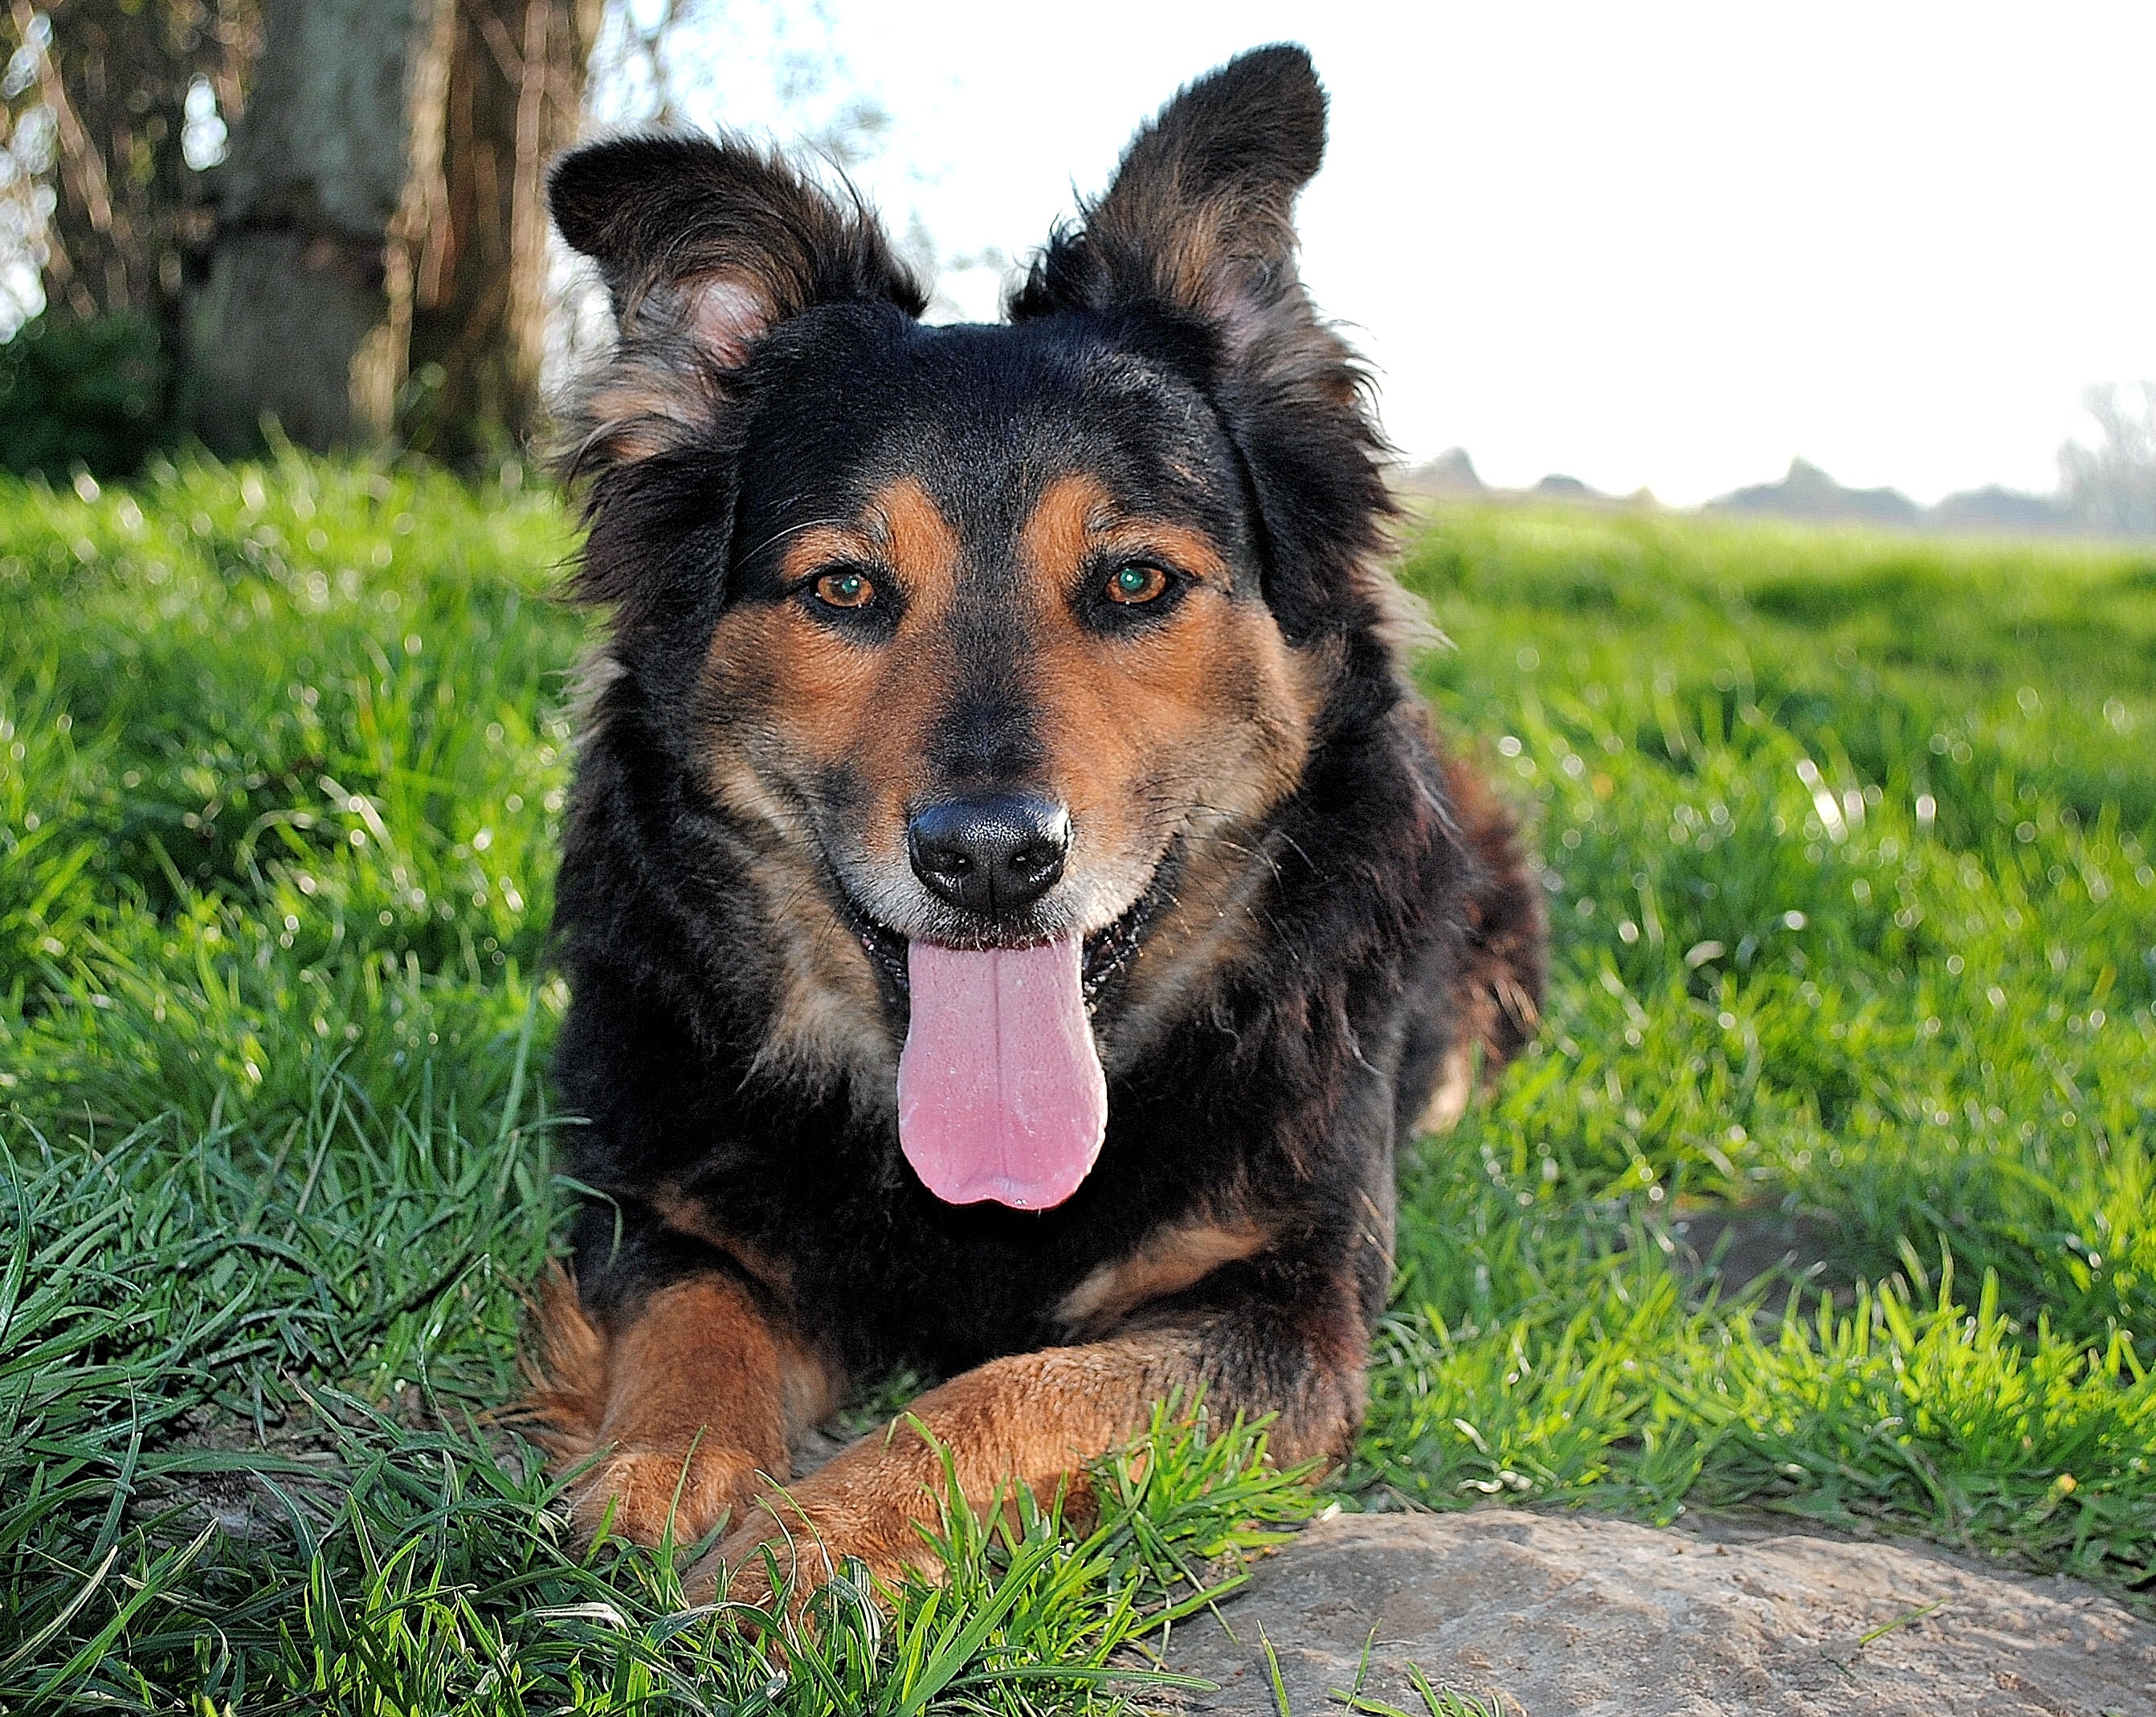
dog, cute, pet, portrait, mammal, face, snout, vertebrate, good, dog breed, bitch, herding dog, brown eyes, old german shepherd dog, dog like mammal, dog breed group, german shepherd dog, bohemian shepherd